Hikimi wasabi

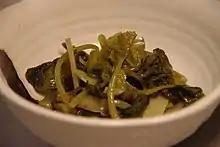
"Shōyu-zuke" (pickled vegetables in soy sauce). Carefully selected shoots of wasabi. Only those with a good texture are used for "shōyu-zuke". The shoots of wasabi are known to locals as "ganime" and treated as a luxury ingredient.

Processed products of water-grown wasabi include additive‐free wasabi paste, Japanese yam paste mixed with wasabi, sausages containing wasabi, and other things. Soil-grown wasabi is used mainly to make wasabi paste. Soil-grown wasabi's leaves, stems, and flower parts are also used as ingredients of pickled products such as "shōyu-zuke" (soy sauce pickles), "sakekasu-zuke" (pickles in sake lees), "miso-zuke" (miso pickles), and sweets such as ice cream and pudding. Wasabi shoots (known locally as "ganime") with good texture are used especially for "shōyu-zuke".